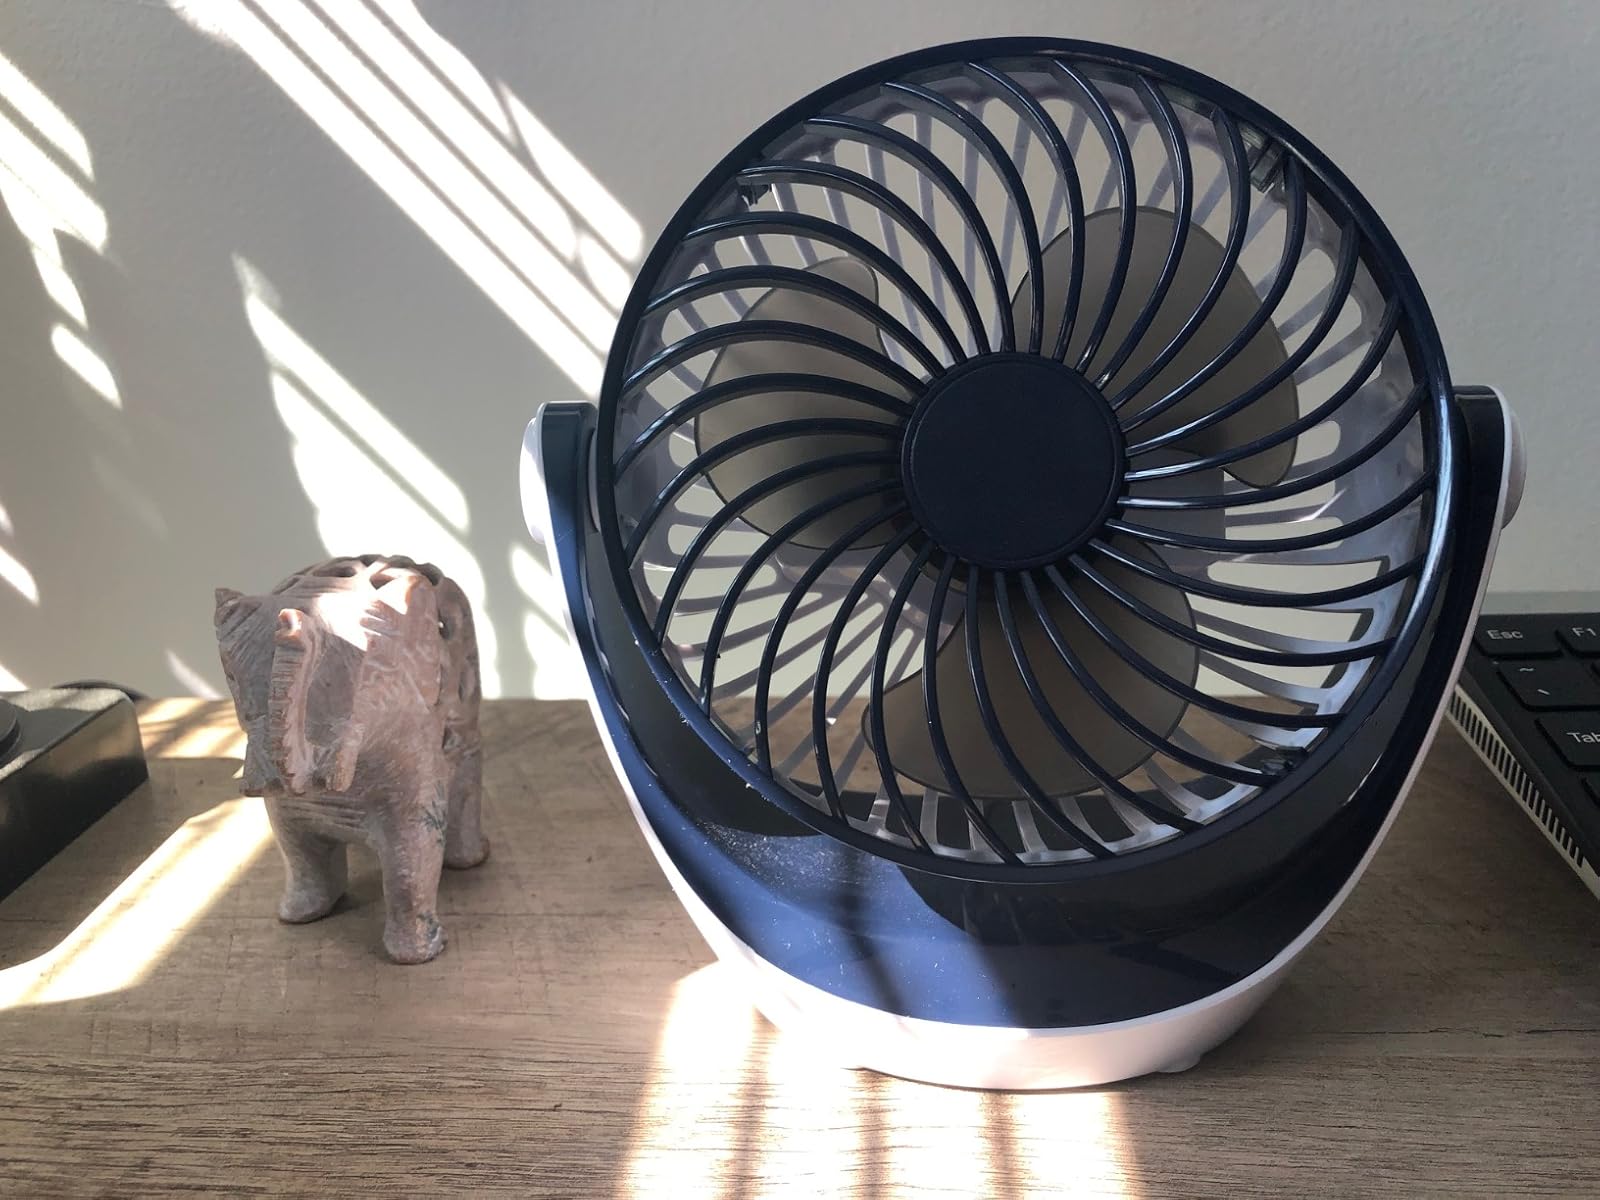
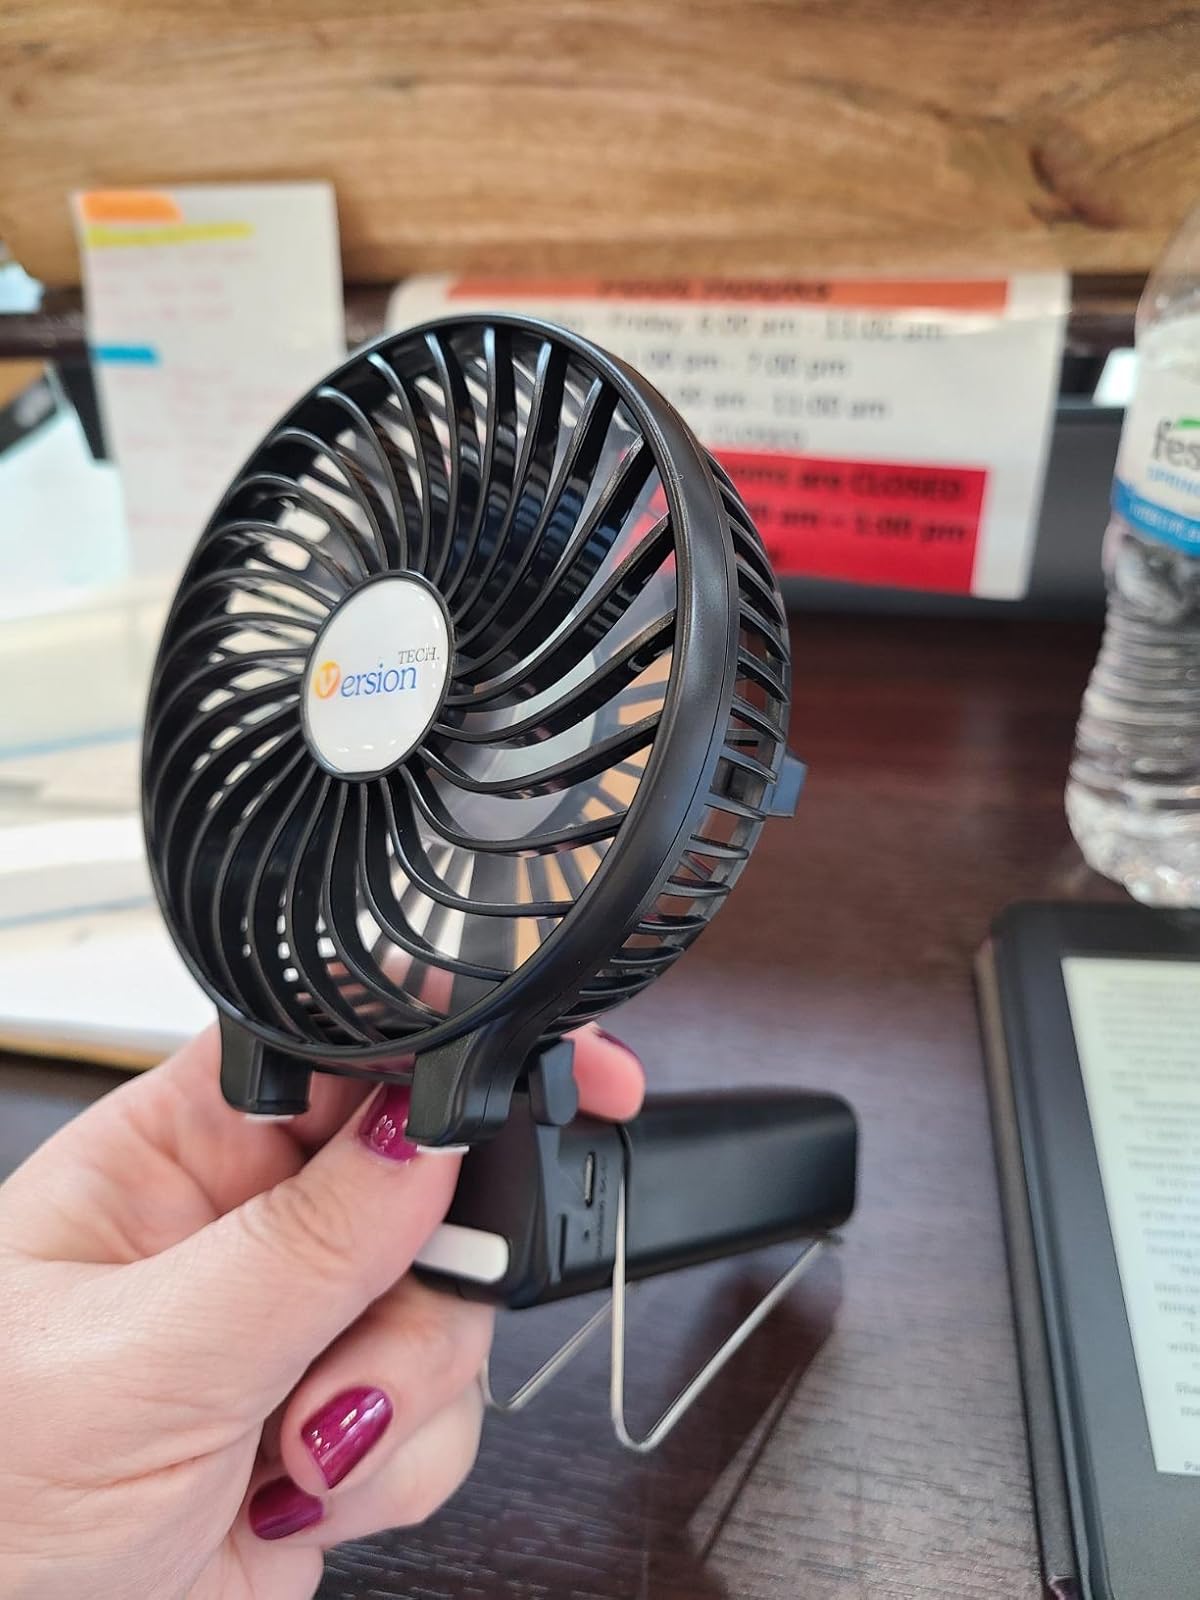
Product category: fan
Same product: no